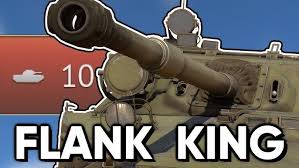
Label: BMP-1